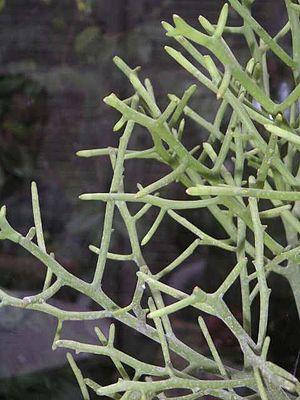
L'Euphorbia arahaka est une euphorbe coralliforme de Madagascar, de la famille des Euphorbiacées. C'est une espèce vulnérable selon l'Annexe II de la Cites.